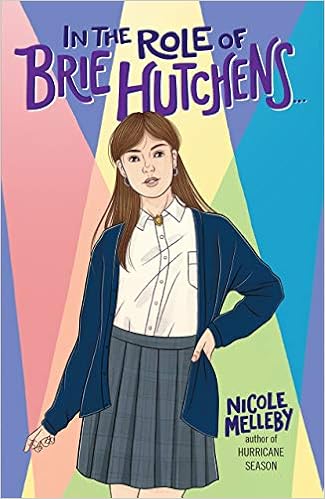
In the Role of Brie Hutchens...
Category: Books
Review "Melleby paints Brie as a recognizable teen: authentic in her self-centeredness and sympathetic in her attempts to embrace her identity. Brie’s anxiety over her faith, as well as how to come out to her loved ones, is wrenching and genuine in this accomplished, leisurely paced read." — Publishers Weekly , starred review “A nuanced exploration of how to reconcile faith and identity. Melleby's clear, honest voice expertly captures the frustration, awkwardness, and fear of being vulnerable—as well as the potential rewards. This funny, tender, and heart-wrenching story will have readers calling for an encore.” — Kirkus Reviews , starred review “The story honestly conveys Brie's confusion about her sexuality, while at the same time, moves plotlines to the next level by also delving into the way the family's Catholicism affects events. Younger teens questioning their sexuality—or faith—will find much to ponder here.” — Booklist “Chapter openings describing events from soap operas—the one strong interest she shares with her mom—underscore how dramatic the events feel to Brie, as well as the fact that, though she’s realized something new about herself, she’s still the same person.” — The Horn Book "Her struggles and those of her family seem authentic, their interactions realistic, and Brie’s desire to be really seen and loved for who she is will ring true with many middle school readers." — School Library Journal “This middle grade book is really a great coming out story. It does not all go smoothly, and Brie has a lot of challenges that she has made for herself, but it's truly heartfelt and genuine. Readers who may be dealing with the same situation will find pieces of themselves in Brie's story. The process is all too real (over and over again) with reactions running the gamut. Brie is passionate and still learning, and her story is overall full of angst and charm… Overall, a captivating and charming middle grade contemporary.” — YA Book Central About the Author Nicole Melleby is a born-and-bred Jersey girl with a passion for storytelling. She studied creative writing at Fairleigh Dickinson University and currently teaches creative writing and literature courses with a handful of local universities. When she’s not writing, she can be found browsing the shelves at her local comic shop or watching soap operas with a cup of tea.
Features: A | Kirkus Reviews | Best Middle Grade Book of 2020 An own-voices LGBTQ novel from the acclaimed author of | Hurricane Season | , about eighth grader Brie, who learns how to be true to herself and to her relationships with family, friends, and faith. | Introducing Brie Hutchens: soap opera super fan, aspiring actor, and so-so student at her small Catholic school. Brie has big plans for eighth grade. She’s going to be the star of the school play and convince her parents to let her go to the performing arts high school. But when Brie’s mom walks in on her accidentally looking at some possibly inappropriate photos of her favorite actress, Brie panics and blurts out that she’s been chosen to crown the Mary statue during her school’s May Crowning ceremony. Brie’s mom is distracted with pride—but Brie’s in big trouble: she has | not | been chosen. No one has, yet. Worse, Brie has almost no chance to get the job, which always goes to a top student.   Desperate to make her lie become truth, Brie turns to Kennedy, the girl everyone expects to crown Mary. But sometimes just looking at Kennedy gives Brie butterflies. Juggling her confusing feelings with the rapidly approaching May Crowning, not to mention her hilarious non-star turn in the school play, Brie navigates truth and lies, expectations and identity, and how to—finally—make her mother really | see | her as she is.